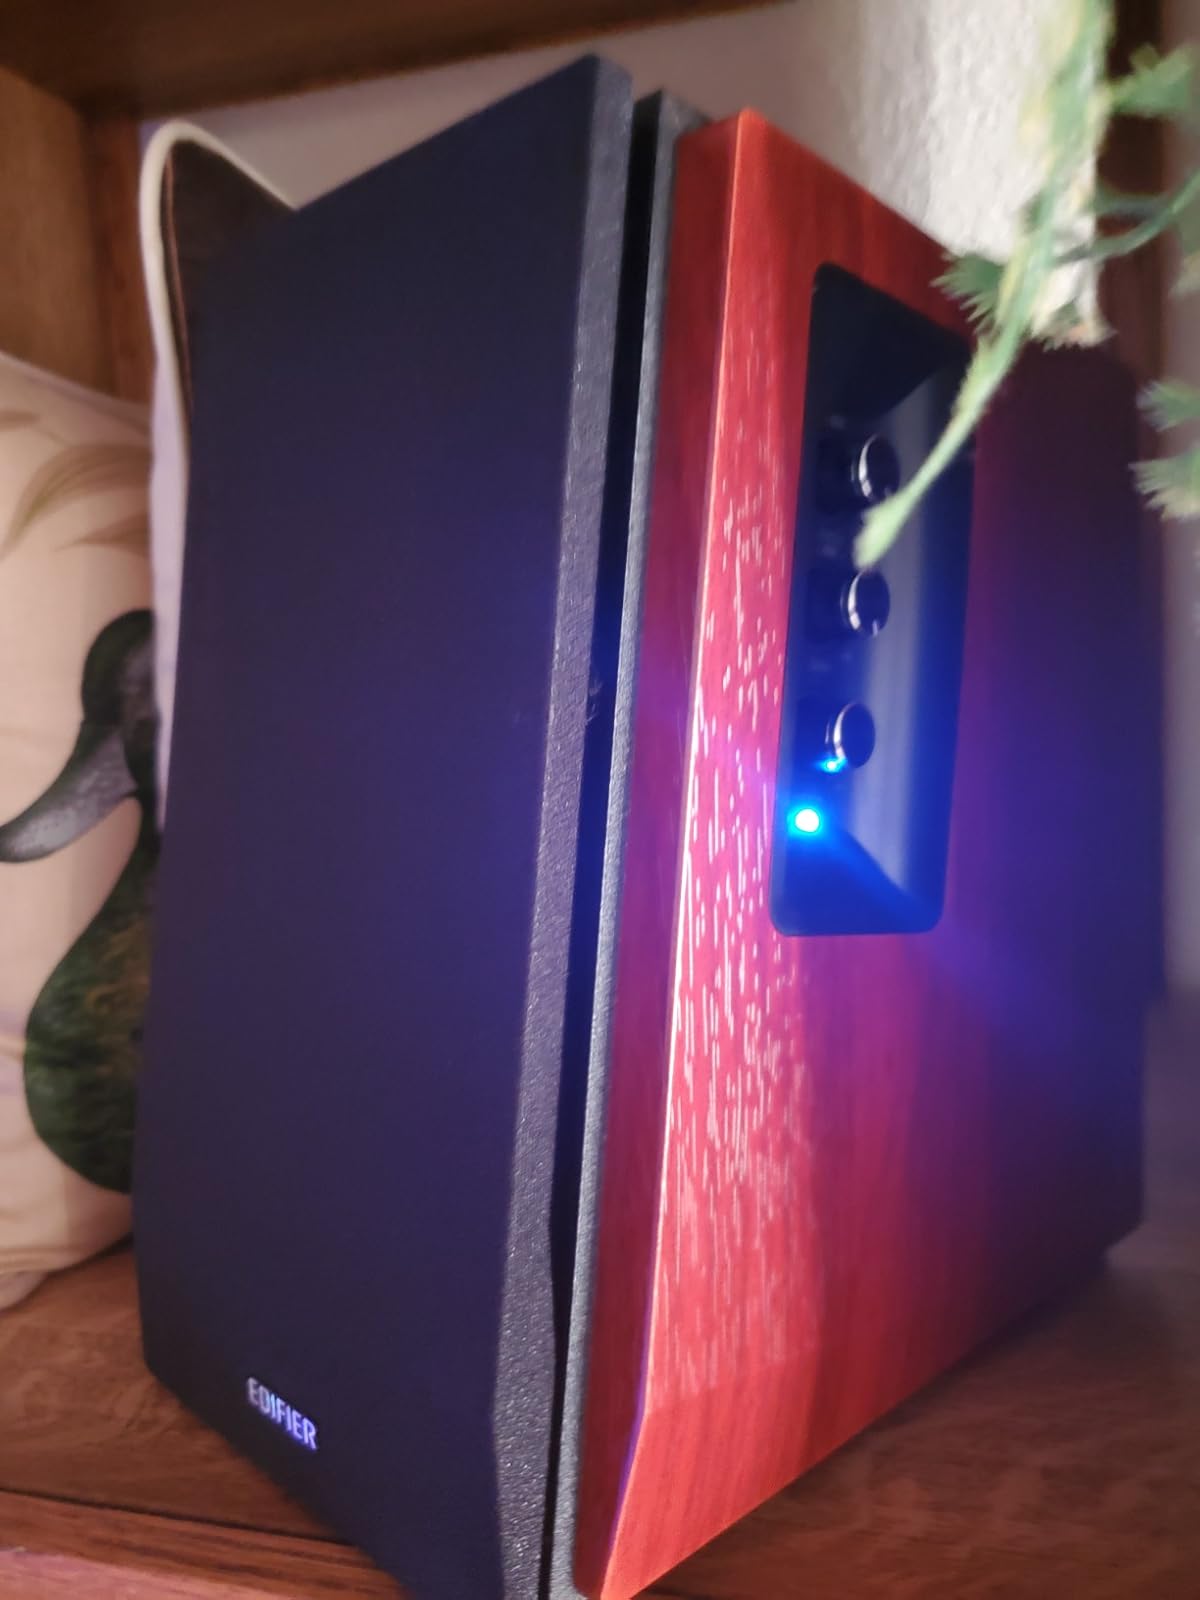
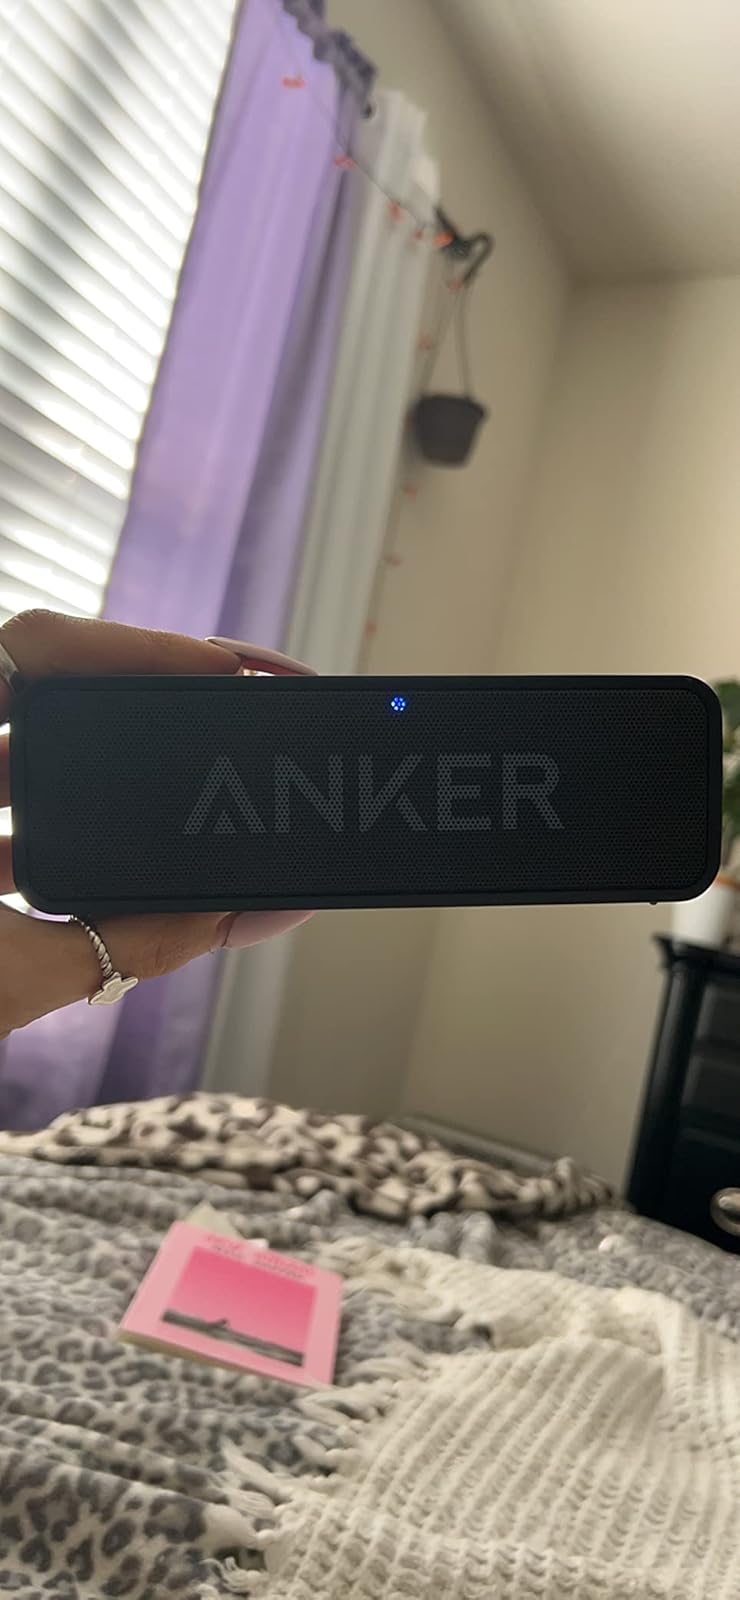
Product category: speaker
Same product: no